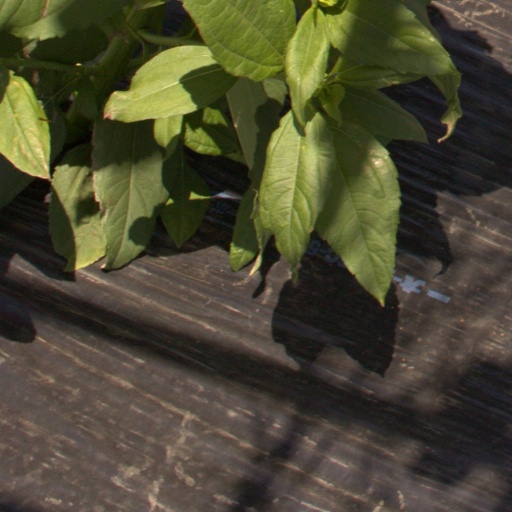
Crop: Jerusalem artichoke